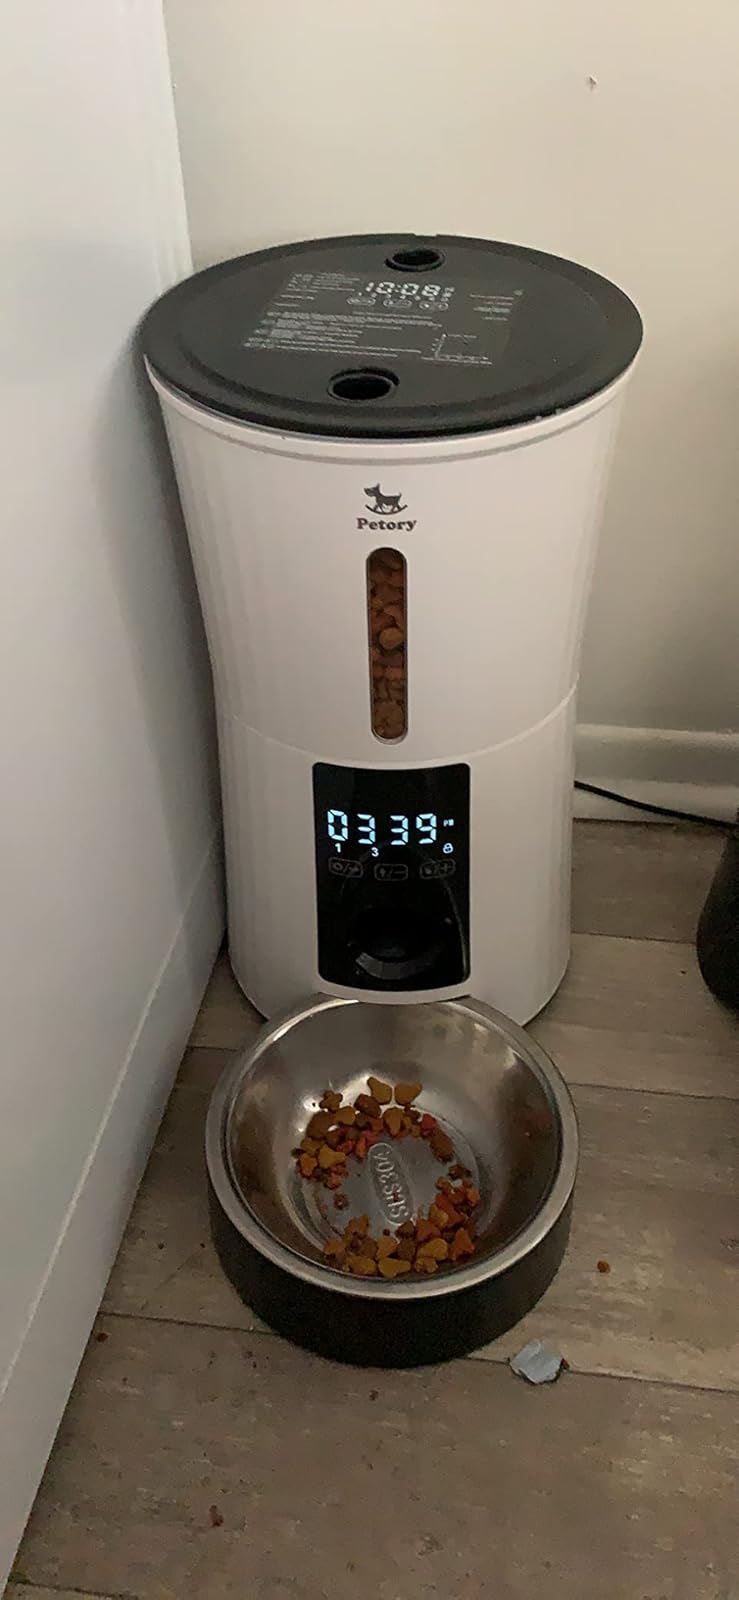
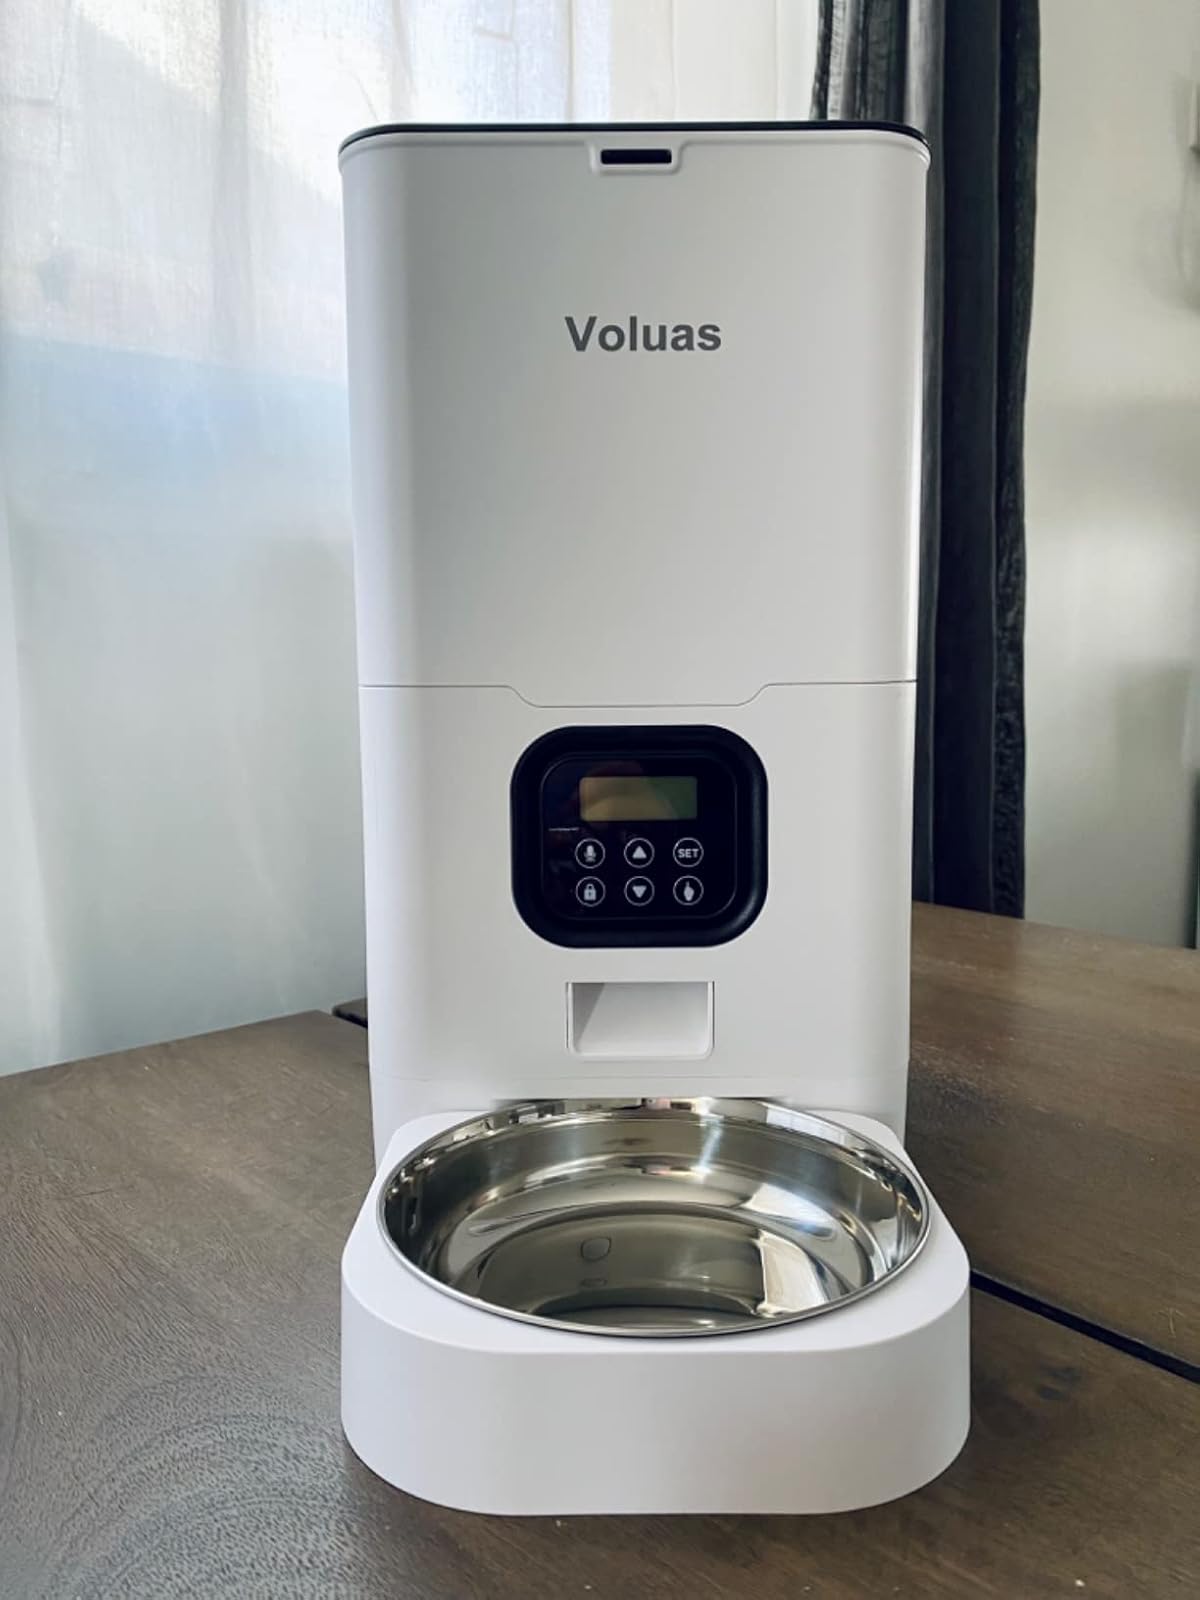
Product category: items_feeder
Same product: no